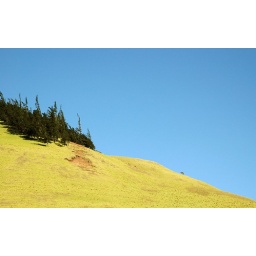
basically this photographia was taken out of the car window in waimea, on the big island of hawaii. badass shit, yo.